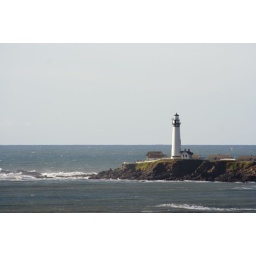
The highway 101 lighthouse near Half Moon Bay, CA